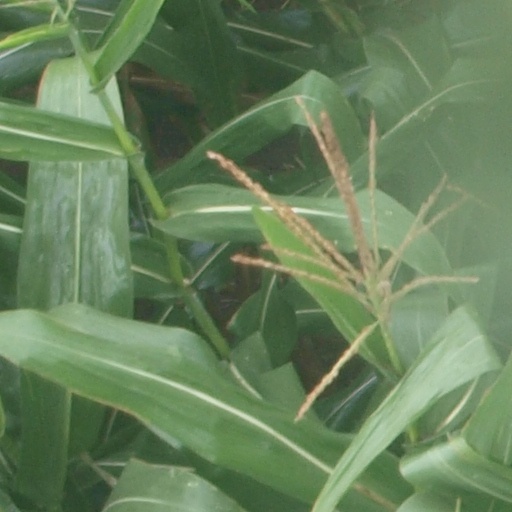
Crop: maize; corn